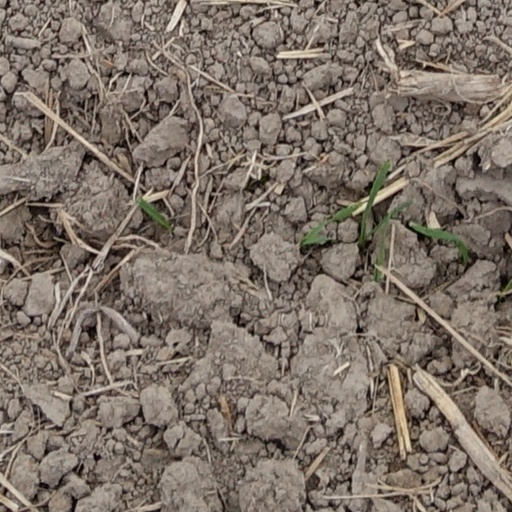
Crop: wheat